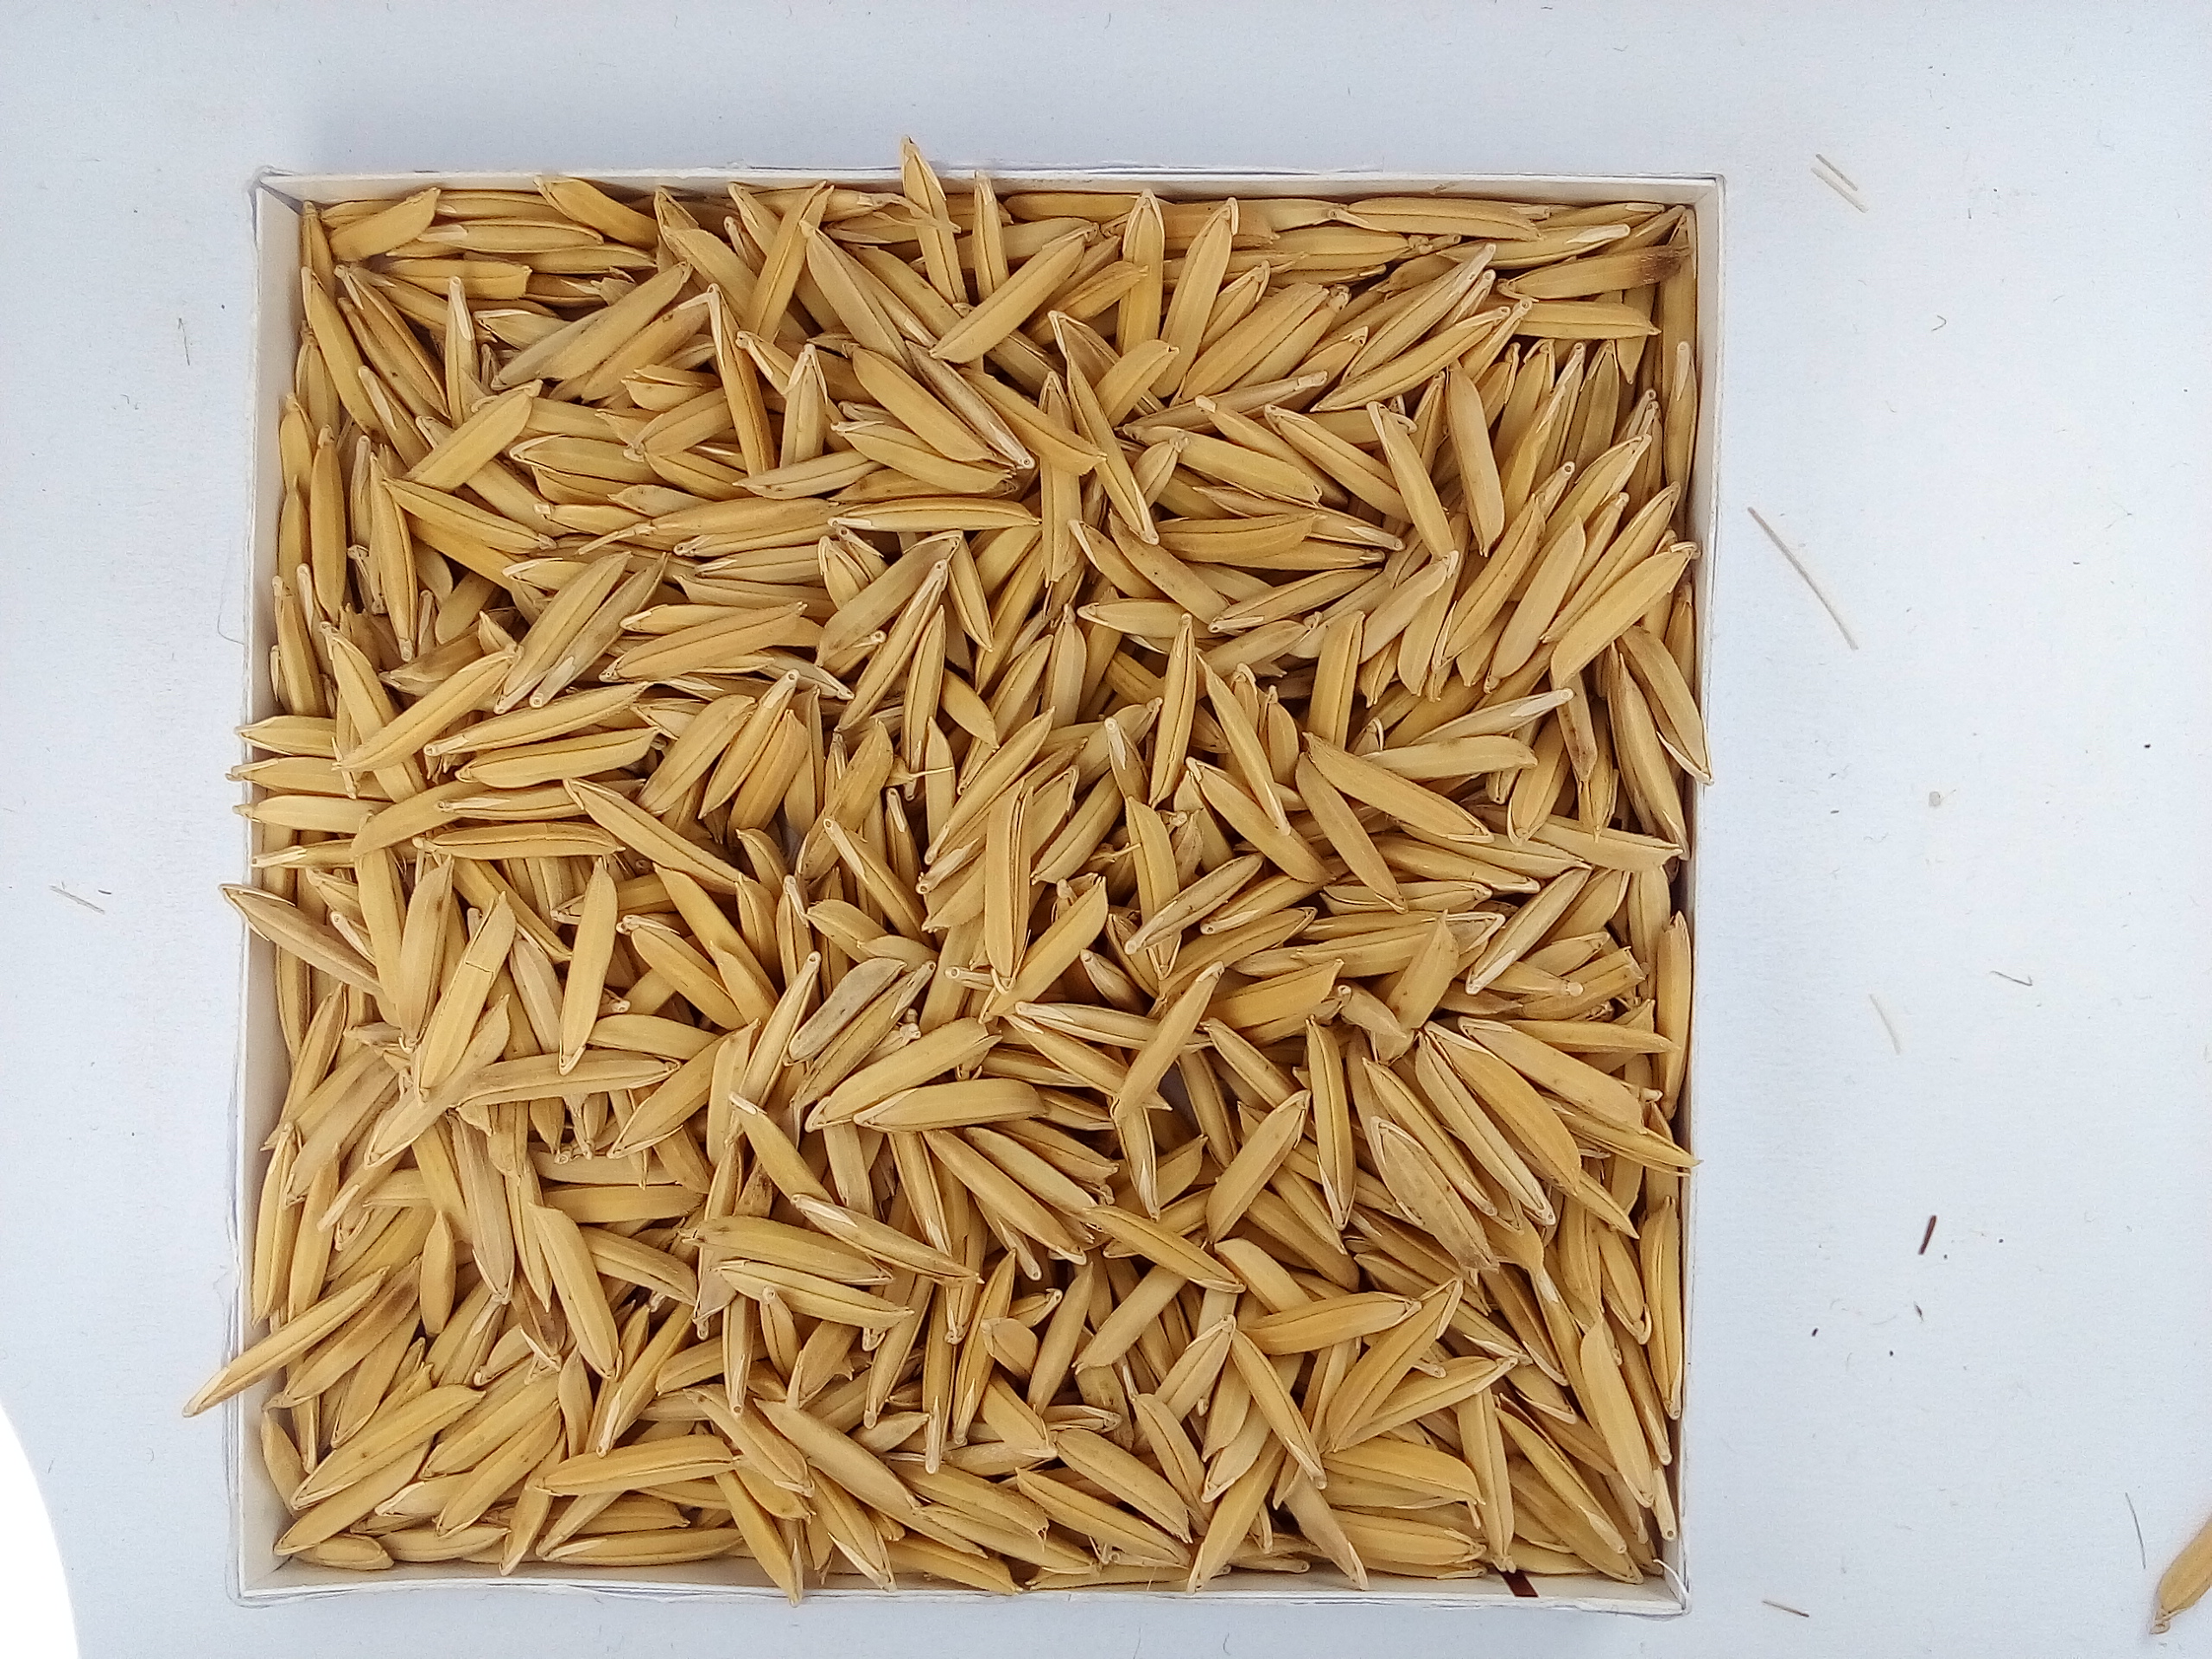
Rice seed variety: Unknown